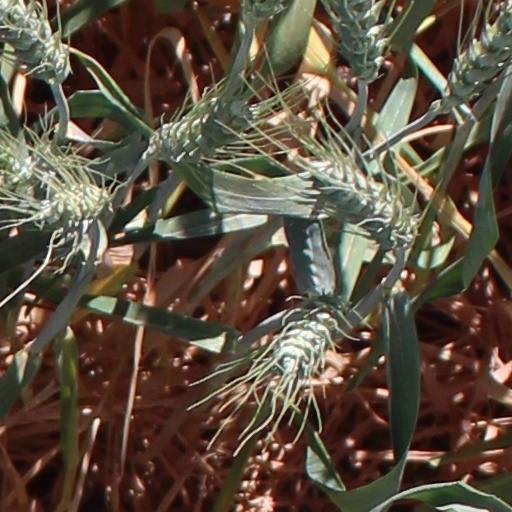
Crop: wheat